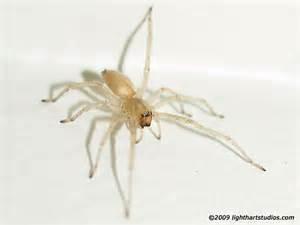
spider